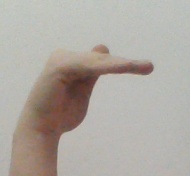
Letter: khaa